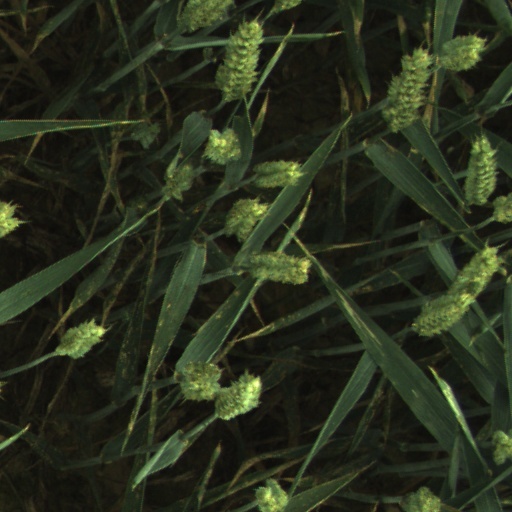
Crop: wheat